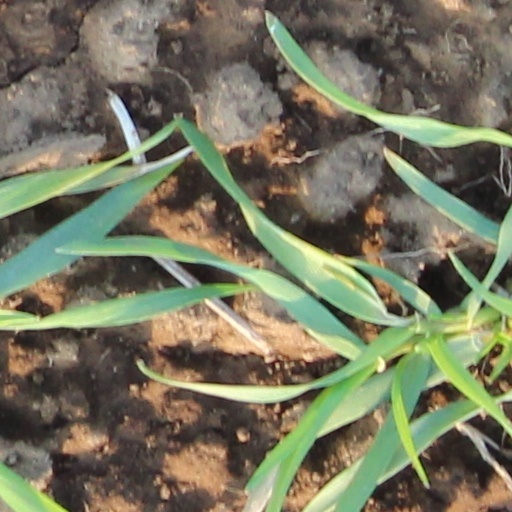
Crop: wheat